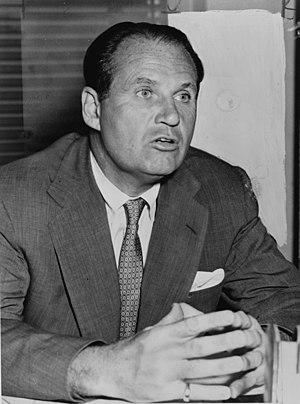
William Alfred Shea, né le 21 juin 1907 et mort le 2 octobre 1991, est un avocat new-yorkais et l'un des fondateurs du cabinet d'avocats Shea & Gould.
Les Islanders de New York, en anglais New York Islanders, sont une équipe professionnelle de hockey sur glace de la Ligue nationale de hockey. L'équipe est actuellement domiciliée à Brooklyn dans l'État de New York, au sud de New York. La formation évolue dans la Division Métropolitaine de l'association de l'Est. Les Islanders sont l'une des trois franchises de la LNH dans la zone métropolitaine de New York avec les Devils du New Jersey et les Rangers de New York, dont ces derniers font l'objet d'une vive rivalité avec les Islanders. Cette rivalité est connue sous le nom de : « La bataille de New York ».
Le Shea Stadium était un stade de baseball, situé à Flushing dans l'arrondissement de Queens, à New York. Le Shea Stadium se situait aux alentours de Flushing Meadows-Corona Park et se trouvait donc à proximité de l'aéroport de LaGuardia et des terrains de tennis de l'US Open.